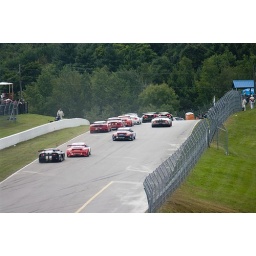
The field survived Turn 1 and heads over the hill toward Turn 2 on the first lap.